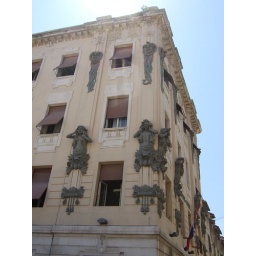
Architecture over the fish market